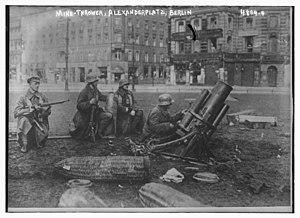
La Volksmarinedivision, terme traduit par division de la marine populaire, division de la marine du peuple ou division navale populaire, est une unité irrégulière de l'armée allemande formée pendant la révolution allemande de 1918-1919 par les marins mutinés de la flotte de Kiel, rejoints par d'autres éléments révolutionnaires. En novembre 1918, elle est appelée par le gouvernement provisoire pour défendre les nouvelles institutions. Elle occupe le palais impérial de Berlin et participe aux troubles politiques sous la république de Weimar avant d'être dissoute à l'issue de la grève générale de mars 1919. Il convient de ne pas la confondre avec la division de marine allemande, unité d'infanterie de marine de la Première Guerre mondiale.